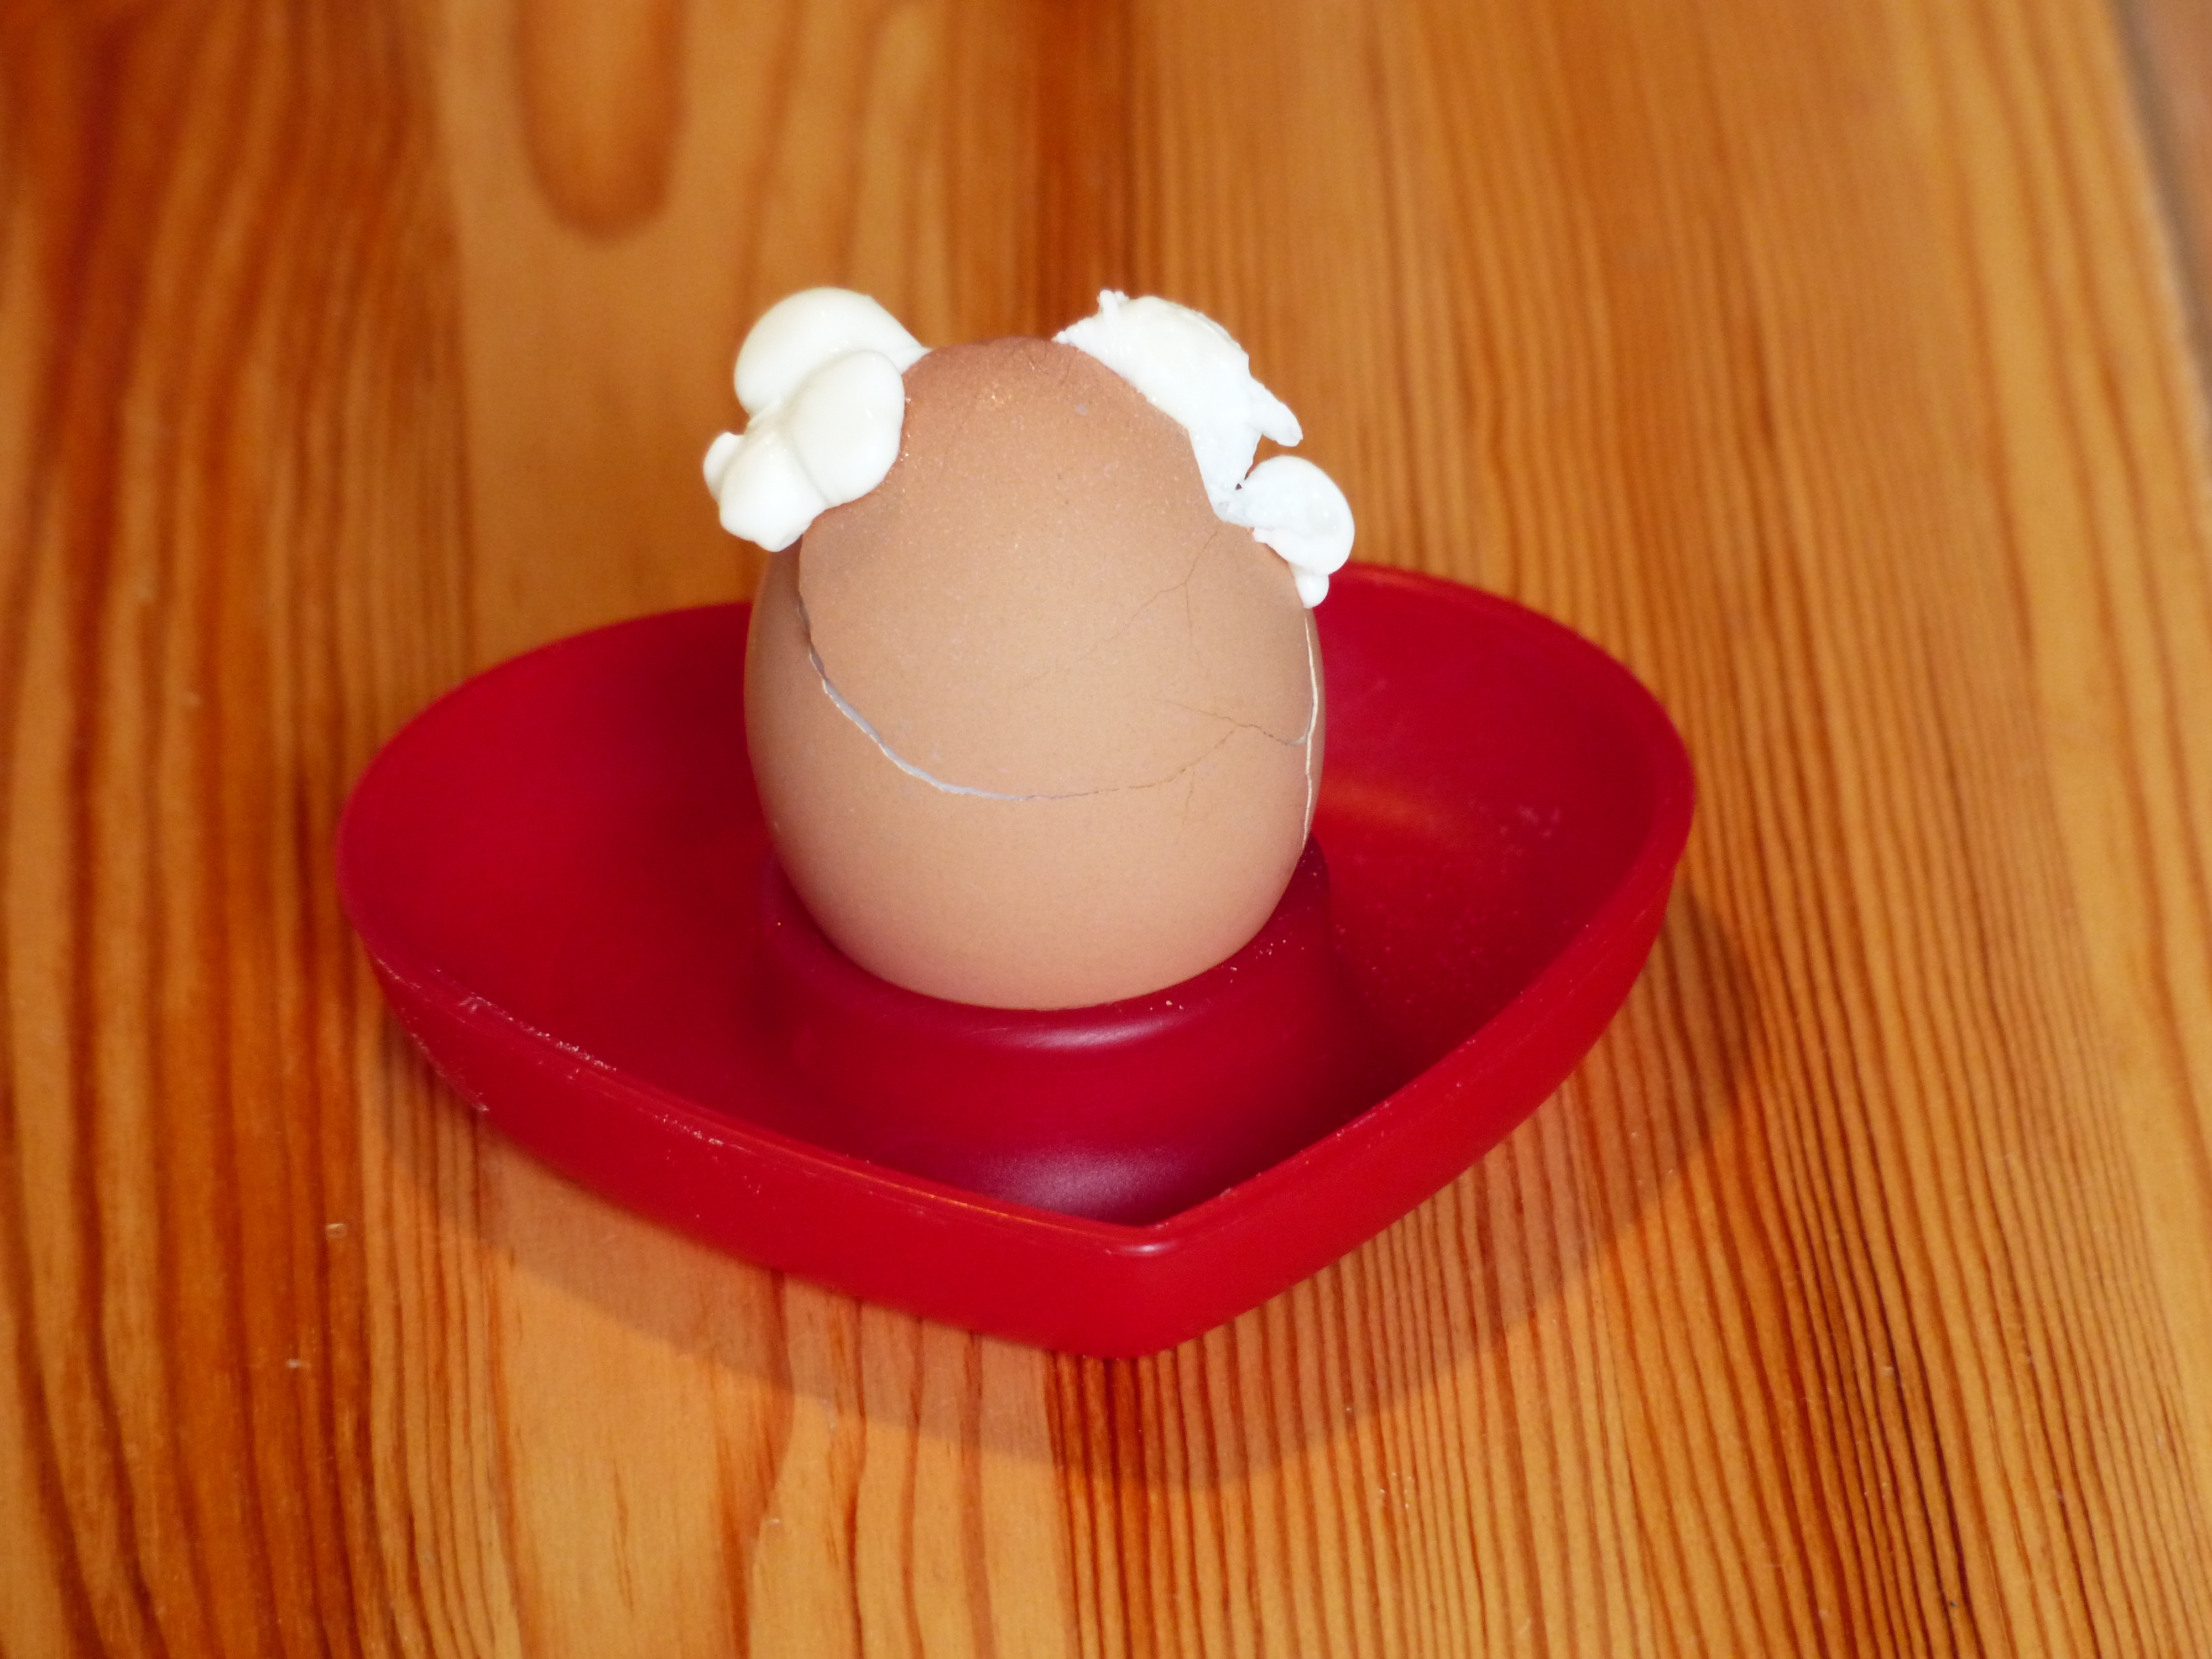
hand, food, red, broken, crack, pink, dessert, shell, egg, icing, ears, organ, boiled egg, fondant, tooth, sweetness, burst, flavor, breakfast egg, protein, egg cups, scoop out, soft boiled egg, rumen, spoonery